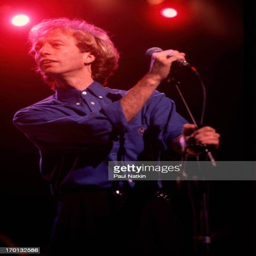
pop artist of the group performs on stage